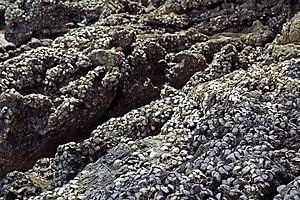
Les Ptériomorphes, ou Pteriomorphia Beurlen, 1944, sont une sous-classe de mollusques bivalves.
Saccostrea est un genre de mollusques bivalves de la famille des Ostreidae.